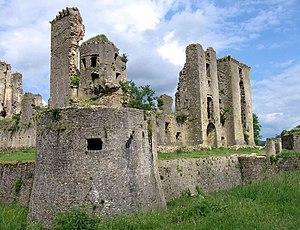
Château de Lagarde, Ariège, France This building is classé au titre des Monuments Historiques. It is indexed in the Base Mérimée, a database of architectural heritage maintained by the French Ministry of Culture,
Le château de Lagarde est situé sur la commune française de Lagarde, en Ariège, près de Mirepoix. Construit à partir du XIᵉ siècle, le roi d'Aragon Ramire Iᵉʳ de Navarre en fait d'abord en une tour de garde au nord de son royaume puis la famille Lévis seigneurs de l'Ile-de-France, vainqueurs de la croisade des Albigeois, édifie un château au XIVᵉ siècle sur une colline dominant la vallée de l’Hers-Vif. Il fut l'objet au cours des siècles de nombreux remaniements : d'abord sur une fonction défensive jusqu'au milieu du XVIᵉ siècle, il sera transformé au cours du XVIIᵉ siècle en un splendide palais d'agrément.
Cet article recense les monuments historiques français classés en 1914.
Cet article recense les monuments historiques de l'Ariège, en France.